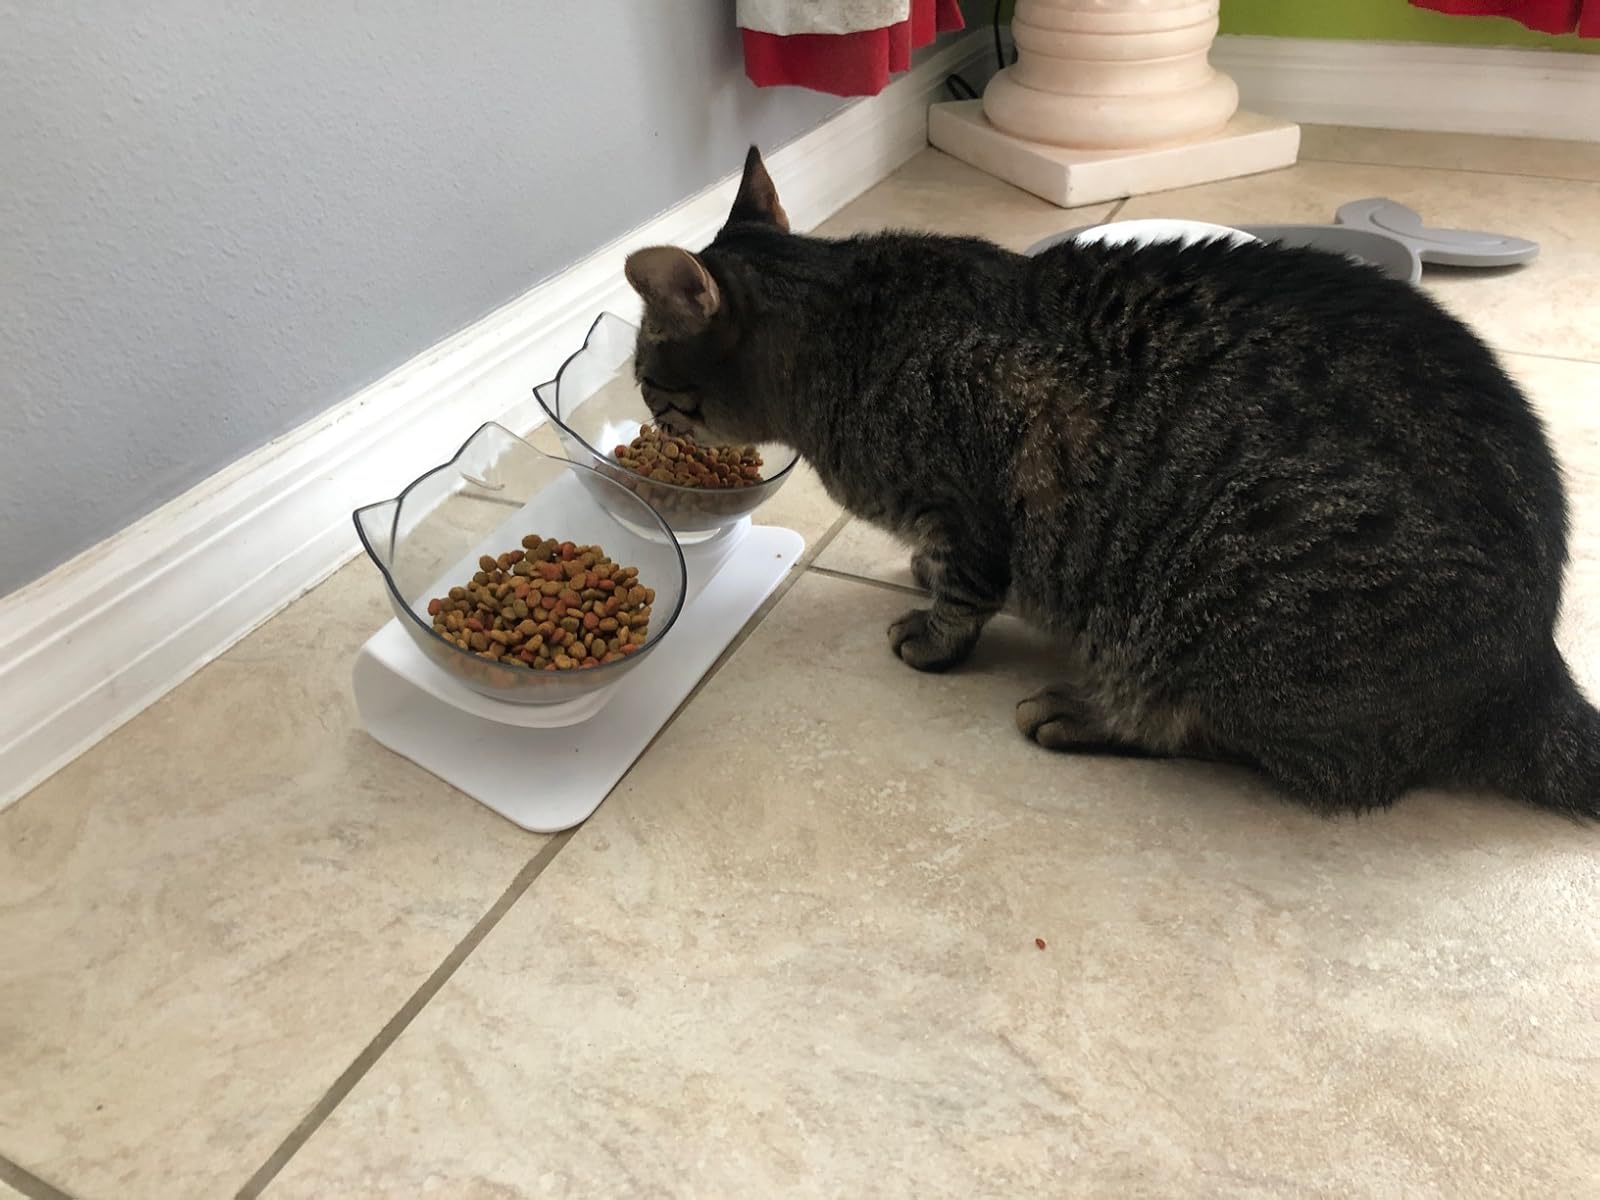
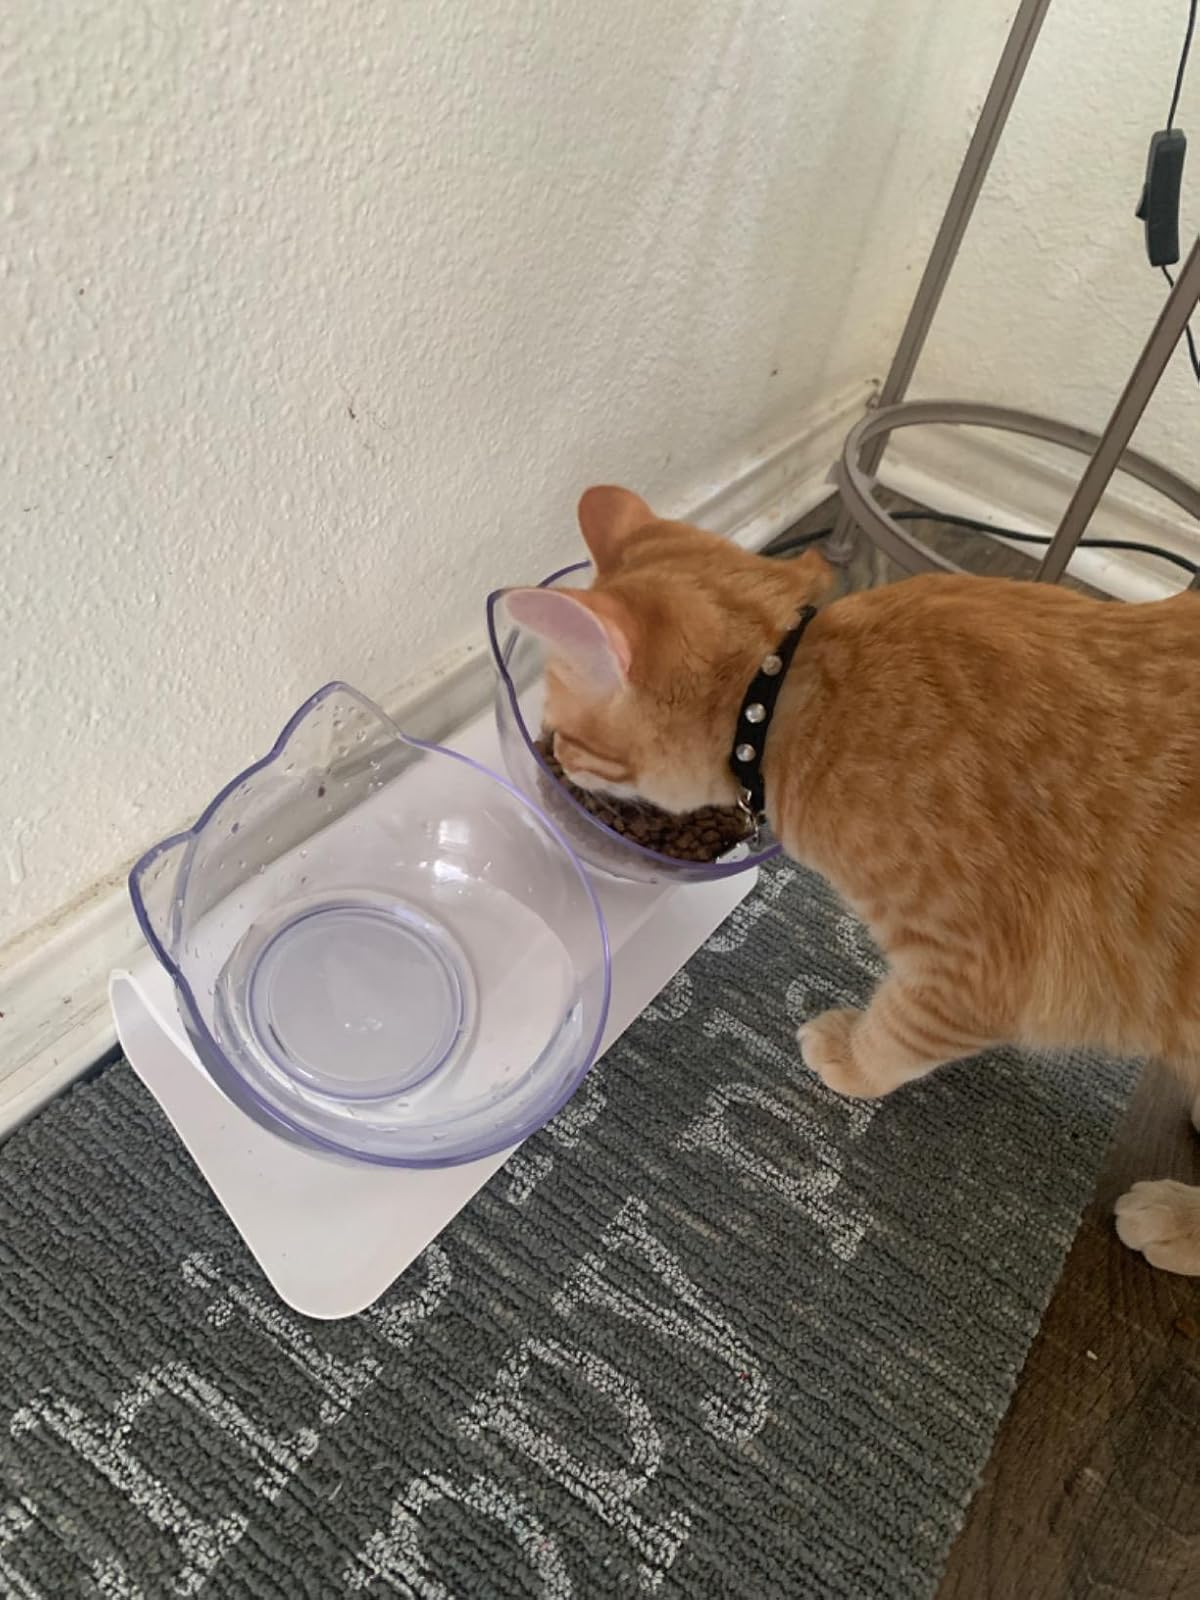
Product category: items_bowl
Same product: yes